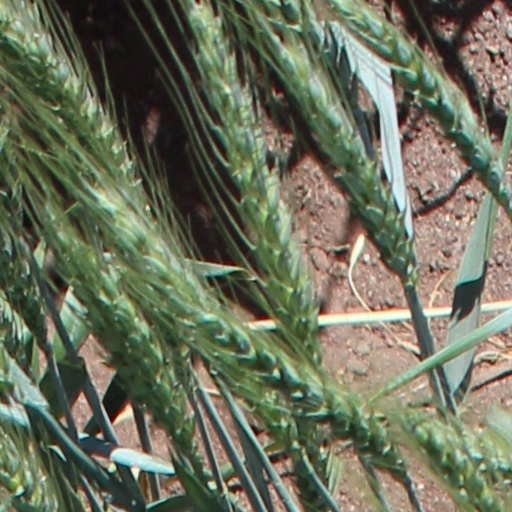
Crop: wheat